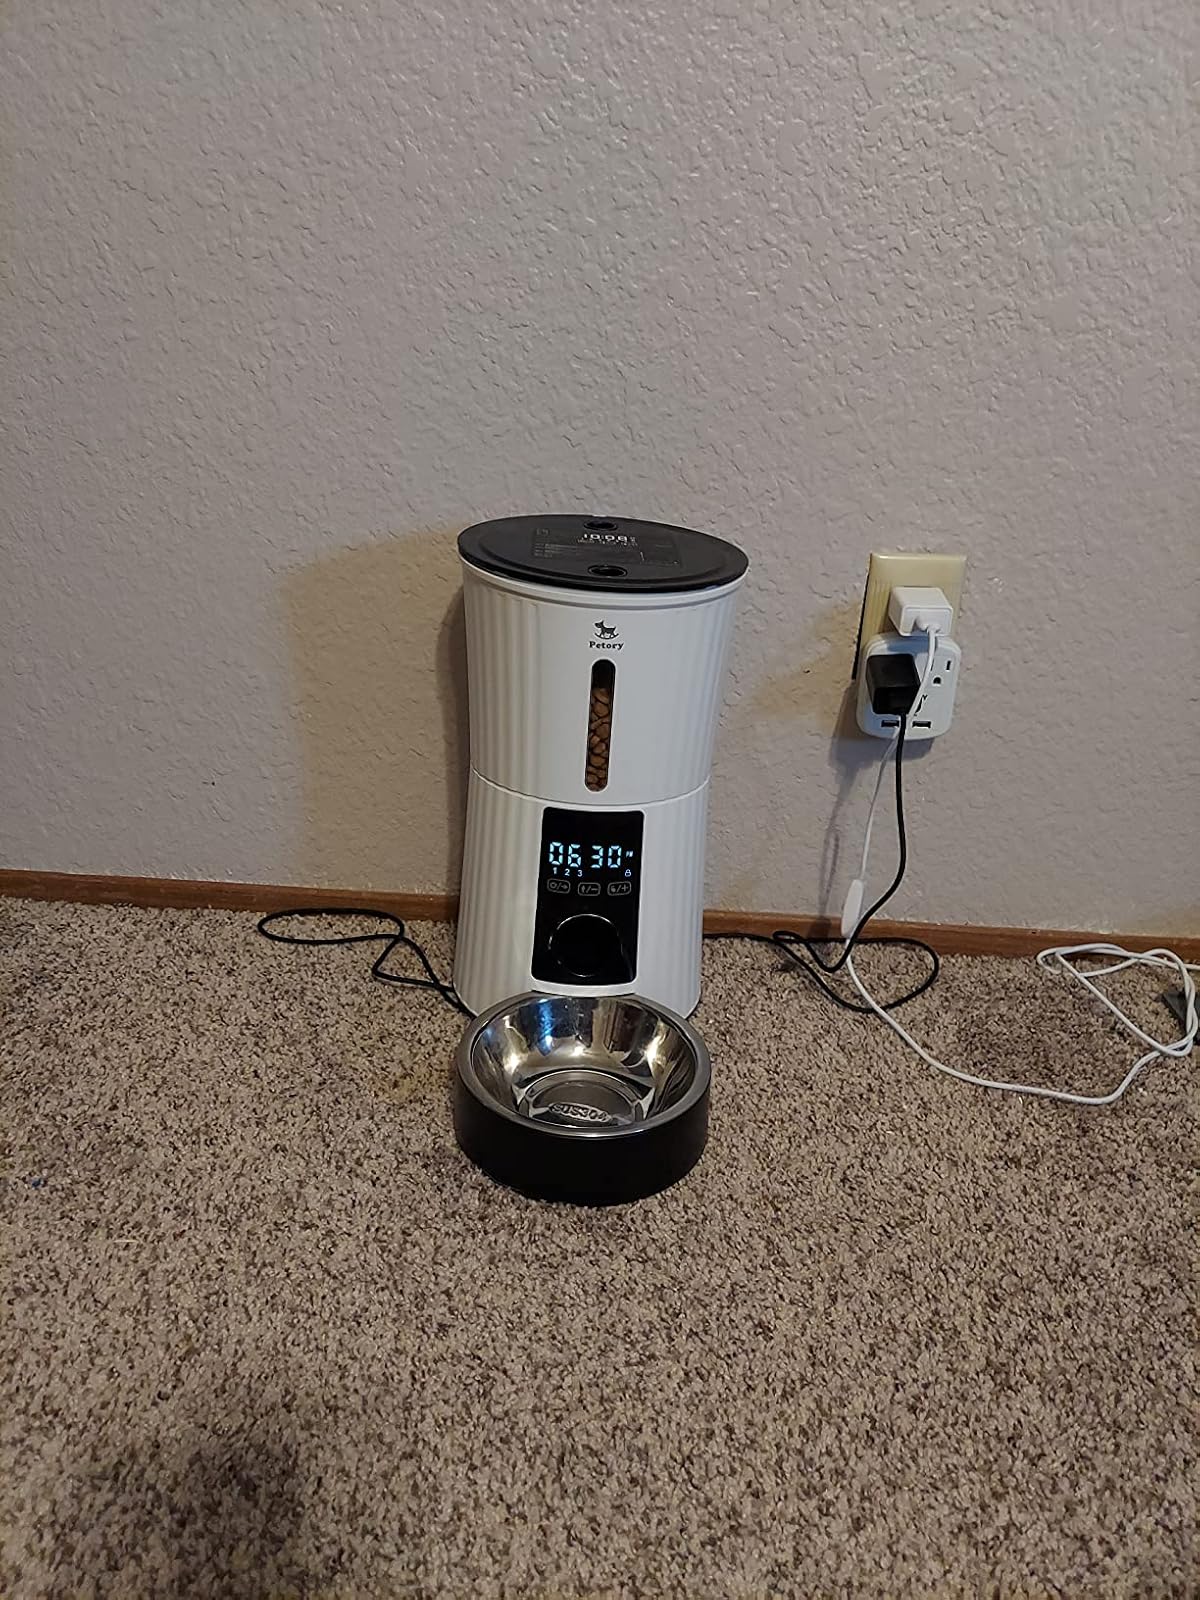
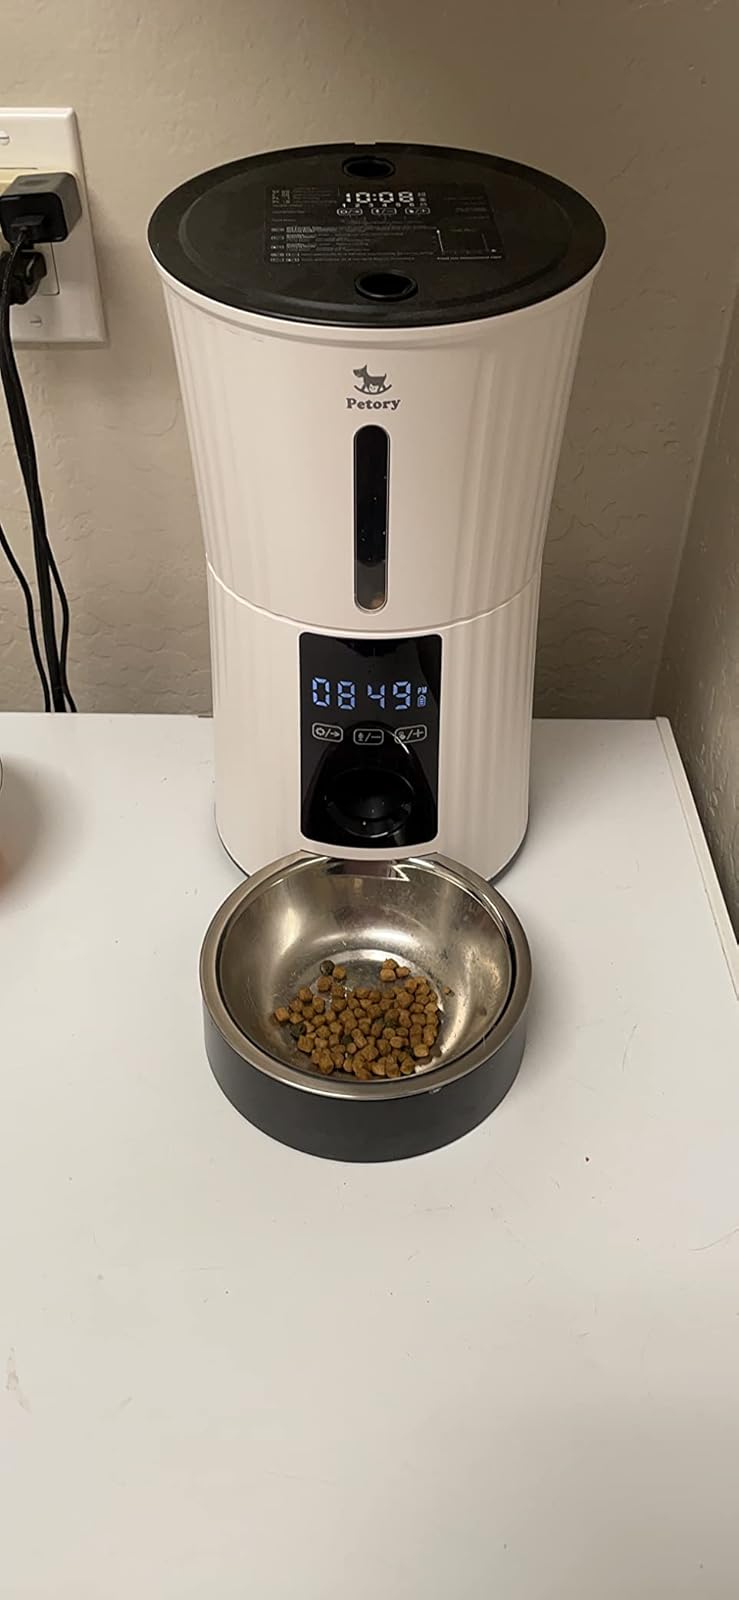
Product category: items_feeder
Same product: yes